Air Seychelles

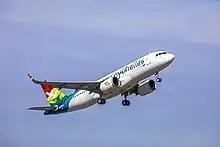
Air Seychelles Airbus A320neo

In February 2012, the United Arab Emirates national carrier, Etihad Airways, invested US$45 million in Air Seychelles for a 40% share in the airline following problems of management and profitability. After operating at a loss for two years in a row, Air Seychelles planned to restructure and re-position itself to return to profit. The airline entered into codeshare agreements with Etihad Airways and started flying to Abu Dhabi in March 2012 to connect to Etihad Airways' network of destinations.